Wignacourt Aqueduct

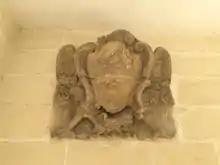
The coat-of-arms of Grand Master de Rohan

The original arch was demolished in 1944, and a roundabout was later built on its site. The construction of a replica of the arch was approved in 2012. The local councils of Santa Venera and Birkirkara, as well as the Fleur-de-Lys Administrative Committee disagreed on what the arch's name should be, and eventually agreed in 2014 that it should be called "The Wignacourt Arch Known As The Fleur-de-Lys Gate". The arch was reconstructed in 2015, and inaugurated on 28 April 2016.